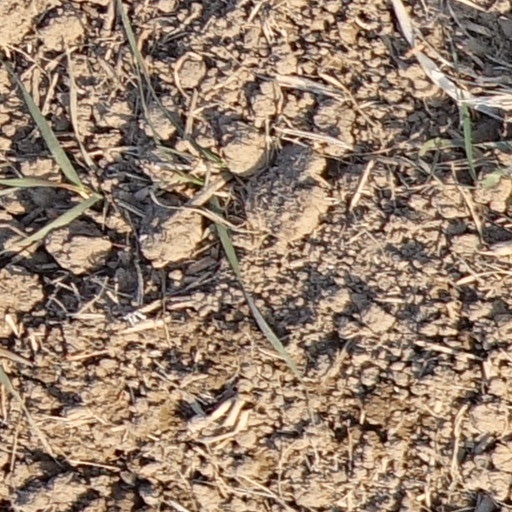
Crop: wheat